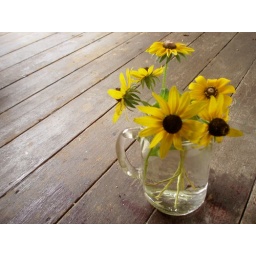
I love the yellow against the brown of the floor.